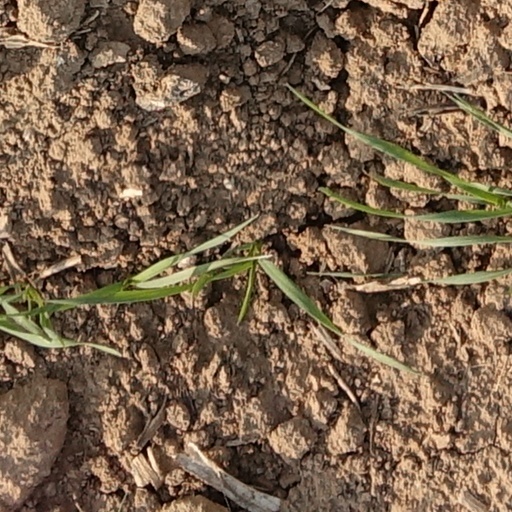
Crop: wheat